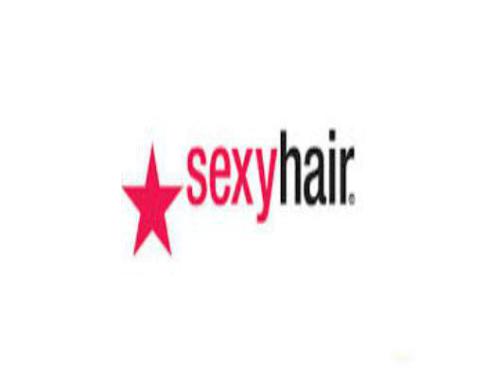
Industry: Necessities